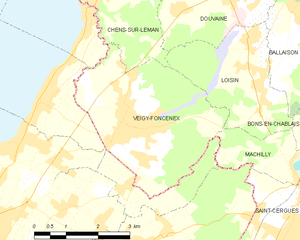
Carte des communes françaises Veigy-Foncenex